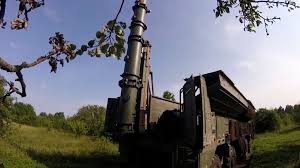
Label: Air Defense